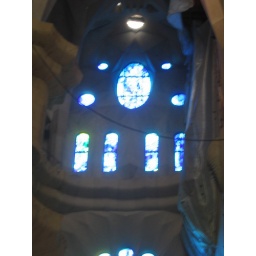
stain glass in some windows